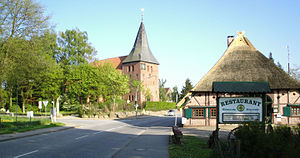
Groß Grönau
Willehadkirche i Groß Grönau set fra nord
Groß Grönau er en kommune i det nordlige Tyskland, beliggende i Amt Lauenburgische Seen under Kreis Herzogtum Lauenburg. Kreis Herzogtum Lauenburg ligger i delstaten Slesvig-Holsten.